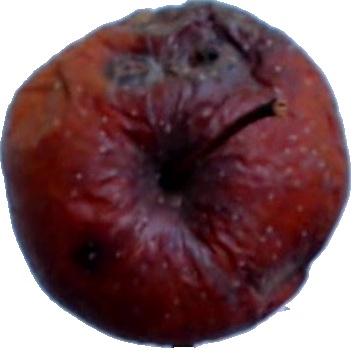
Label: apple_rotten_1